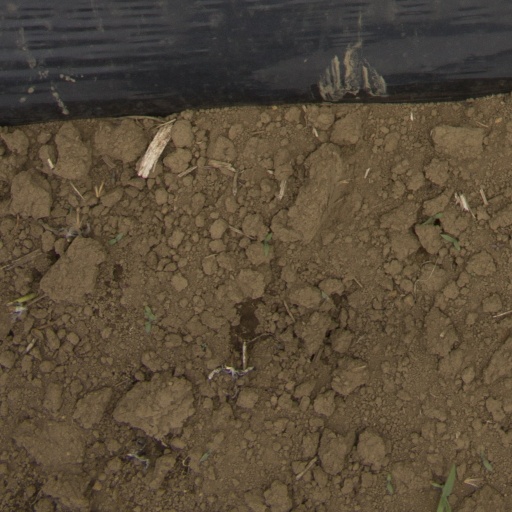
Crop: Jerusalem artichoke